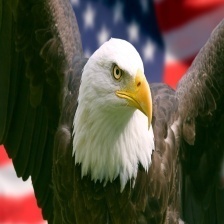
Species: BALD EAGLE
Scientific name: HALIAEETUS LEUCOCEPHALUS